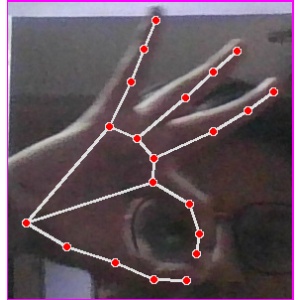
अक्षर: ण